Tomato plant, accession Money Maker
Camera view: tilt-top (135 deg); turntable rotation: 180 degrees
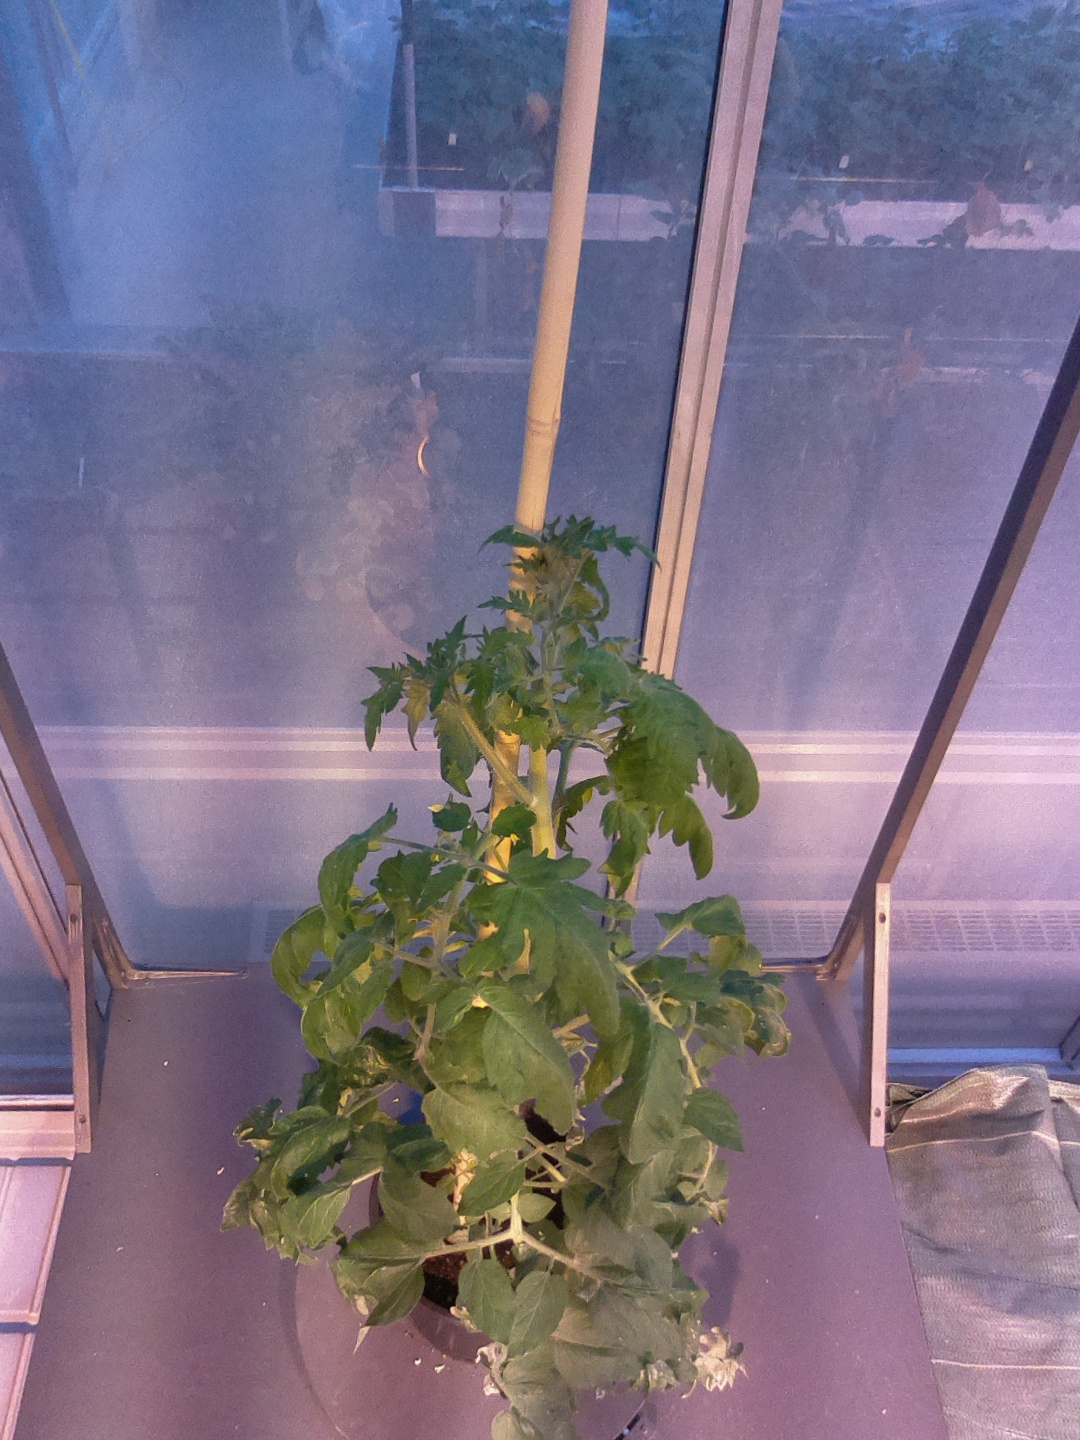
BBCH growth stage 62: 20%-30% of flowers open